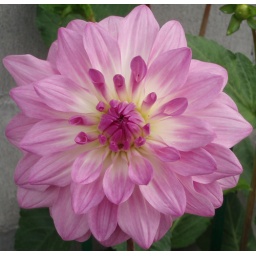
A close up of a flower outside of the elephant house at the Alaska Zoo in Anchorage. I love the colors.